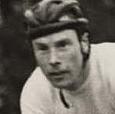
Age: 27